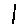
Label: 1